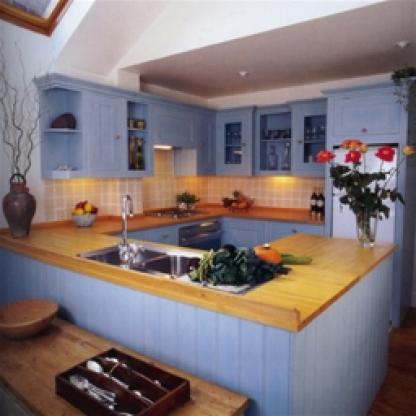
Scene: Indoor